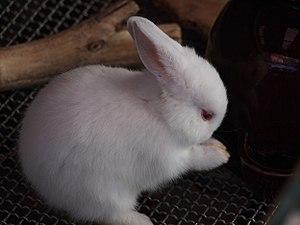
Le polonais est une race de lapin domestique de petite taille originaire d'Angleterre. Elle est assez répandue aujourd'hui, notamment comme lapin de compagnie.